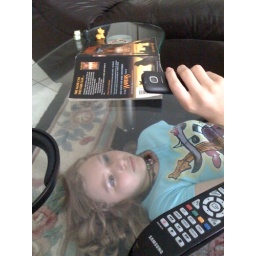
My daughter laying under the glass coffee table reading her book through it